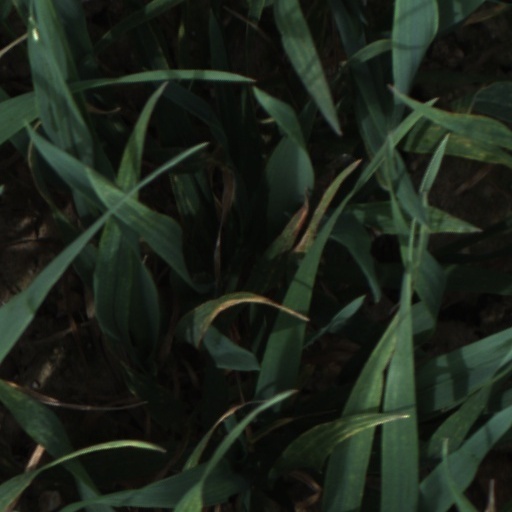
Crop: wheat